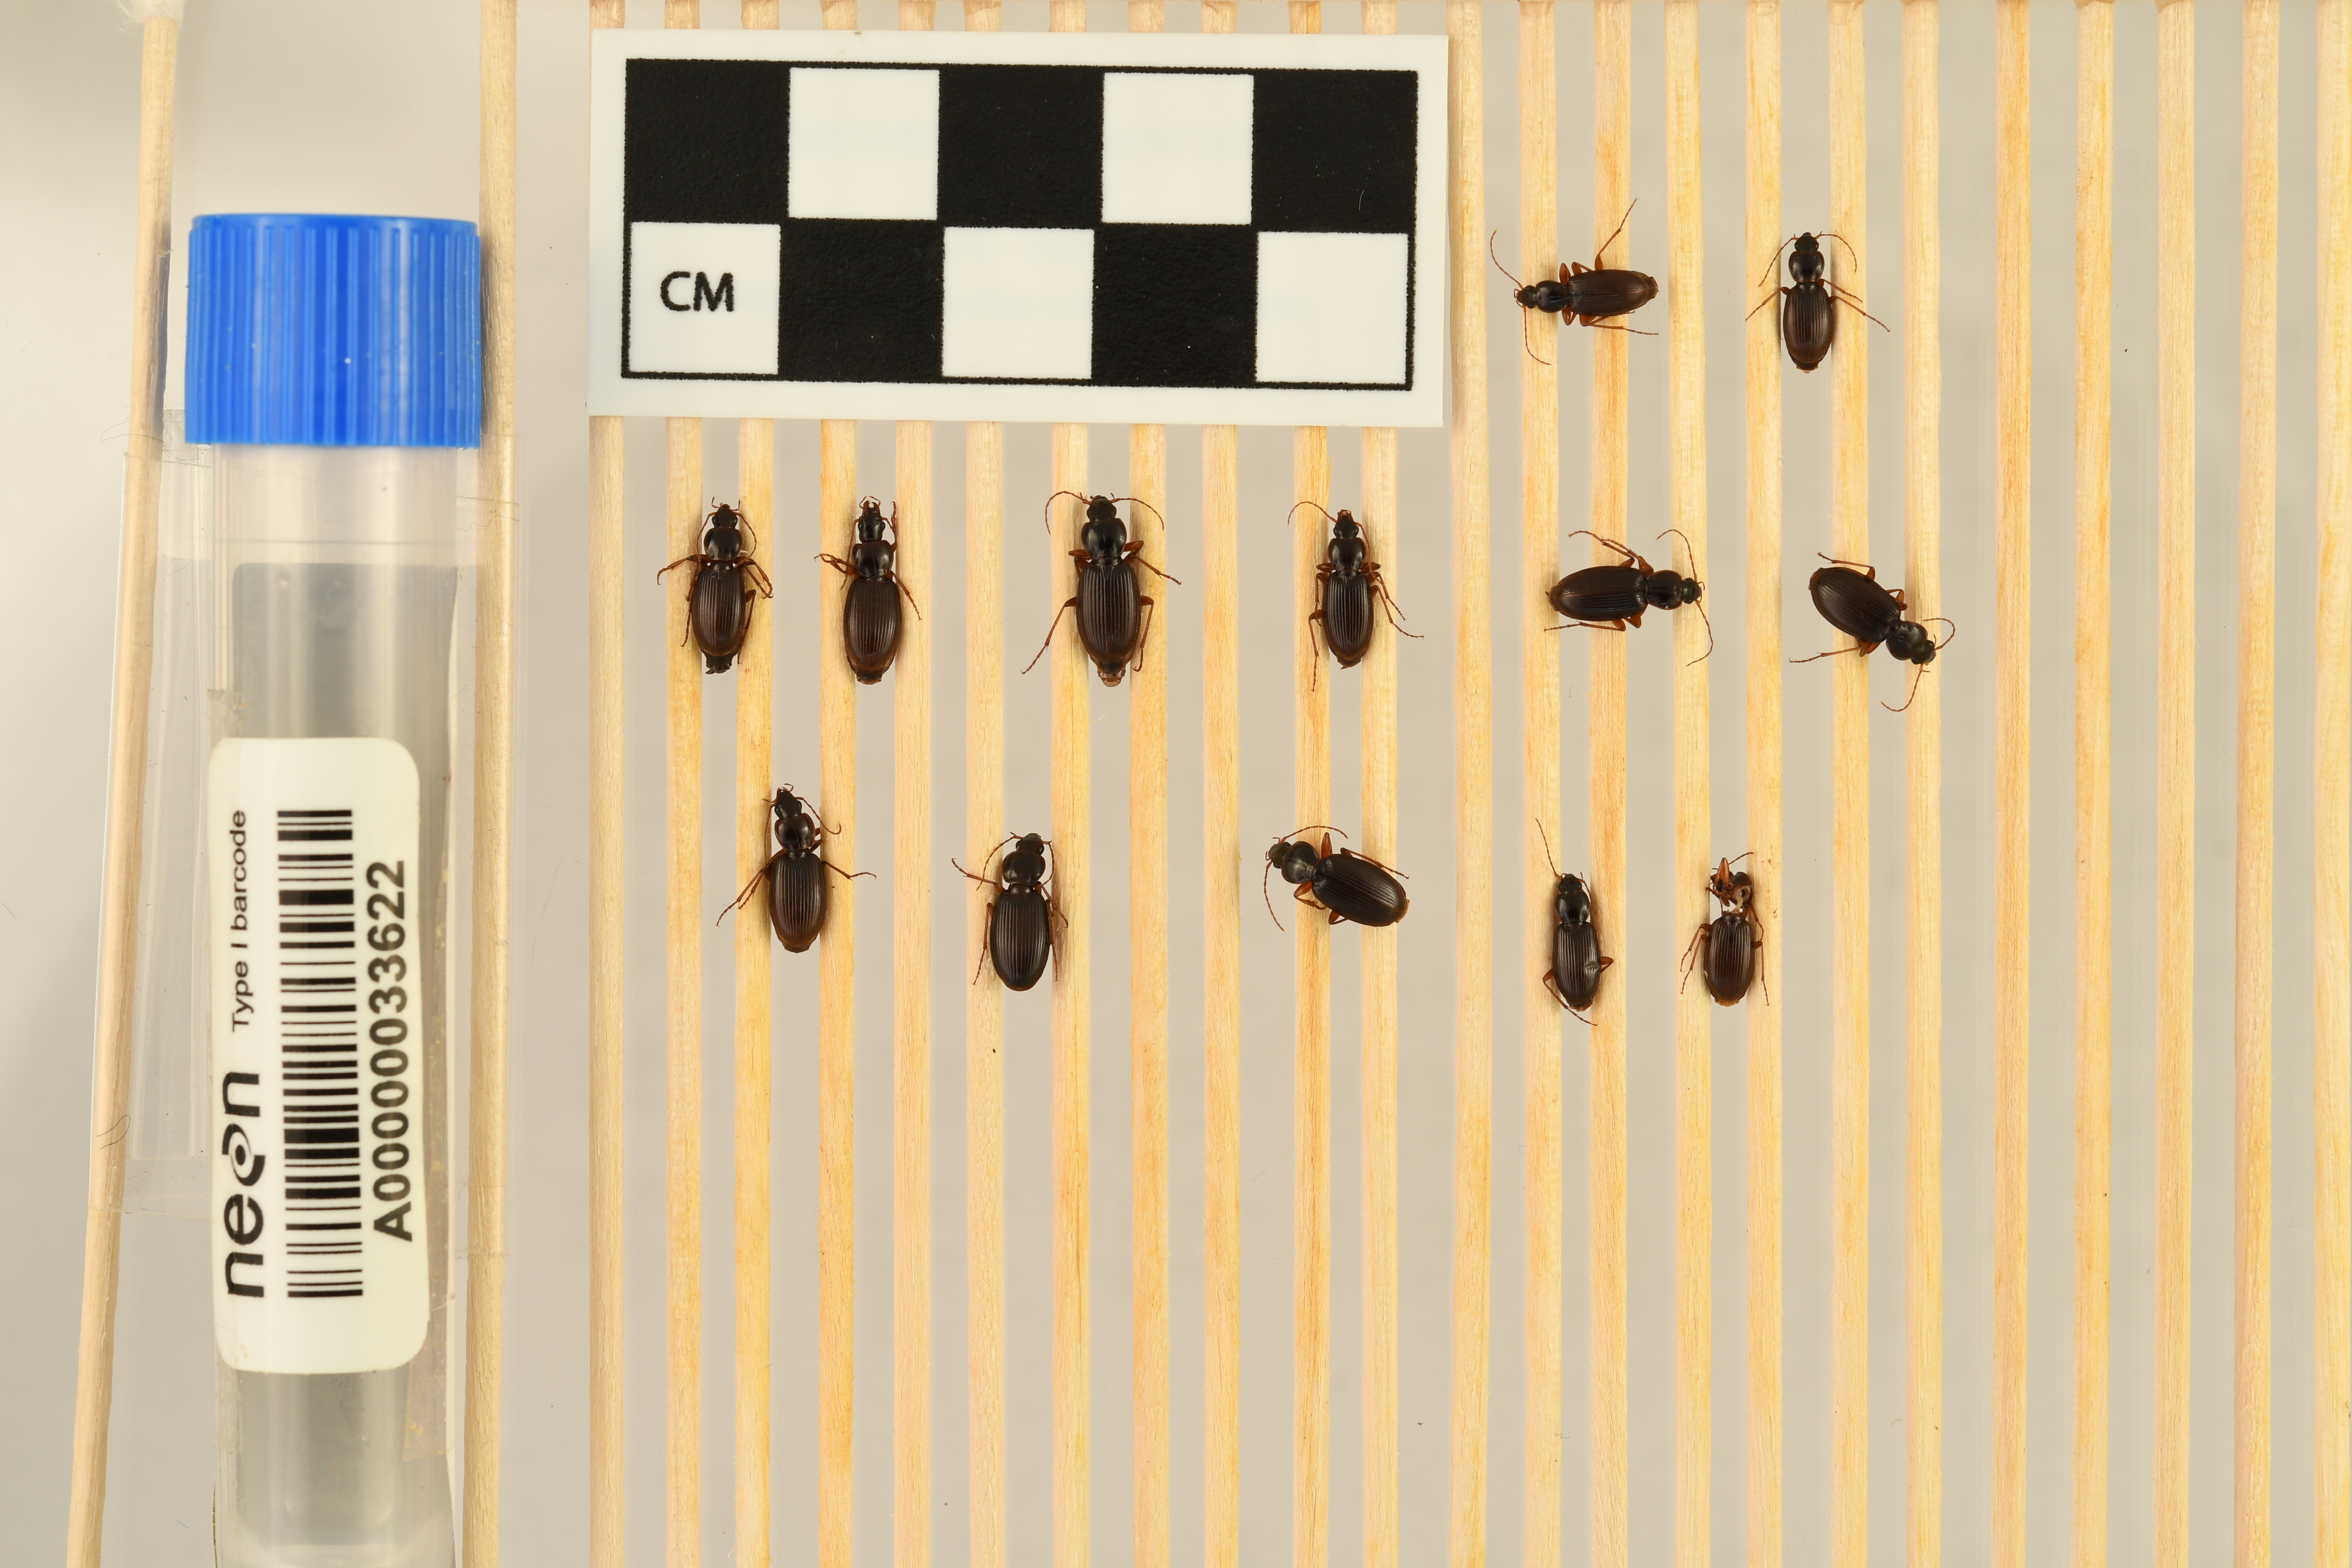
Synuchus impunctatus — Bartlett Experimental Forest NEON, plot BART_066. Beetle 7, ElytraLength: 0.5321 cm (lying flat: Yes)

Synuchus impunctatus — Bartlett Experimental Forest NEON, plot BART_066. Beetle 7, ElytraWidth: 0.2788 cm (lying flat: Yes)

Synuchus impunctatus — Bartlett Experimental Forest NEON, plot BART_066. Beetle 8, ElytraLength: 0.5428 cm (lying flat: Yes)

Synuchus impunctatus — Bartlett Experimental Forest NEON, plot BART_066. Beetle 8, ElytraWidth: 0.2508 cm (lying flat: Yes)

Synuchus impunctatus — Bartlett Experimental Forest NEON, plot BART_066. Beetle 9, ElytraLength: 0.5304 cm (lying flat: Yes)

Synuchus impunctatus — Bartlett Experimental Forest NEON, plot BART_066. Beetle 9, ElytraWidth: 0.2695 cm (lying flat: Yes)

Synuchus impunctatus — Bartlett Experimental Forest NEON, plot BART_066. Beetle 10, ElytraLength: 0.5825 cm (lying flat: Yes)

Synuchus impunctatus — Bartlett Experimental Forest NEON, plot BART_066. Beetle 10, ElytraWidth: 0.2695 cm (lying flat: Yes)

Synuchus impunctatus — Bartlett Experimental Forest NEON, plot BART_066. Beetle 11, ElytraWidth: 0.2843 cm (lying flat: Yes)

Synuchus impunctatus — Bartlett Experimental Forest NEON, plot BART_066. Beetle 11, ElytraLength: 0.5368 cm (lying flat: Yes)

Synuchus impunctatus — Bartlett Experimental Forest NEON, plot BART_066. Beetle 12, ElytraLength: 0.4696 cm (lying flat: Yes)

Synuchus impunctatus — Bartlett Experimental Forest NEON, plot BART_066. Beetle 12, ElytraWidth: 0.2436 cm (lying flat: Yes)

Synuchus impunctatus — Bartlett Experimental Forest NEON, plot BART_066. Beetle 13, ElytraLength: 0.4698 cm (lying flat: Yes)

Synuchus impunctatus — Bartlett Experimental Forest NEON, plot BART_066. Beetle 13, ElytraWidth: 0.2354 cm (lying flat: Yes)